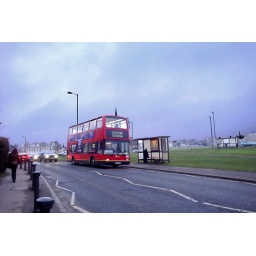
London bus in fog and blue hour